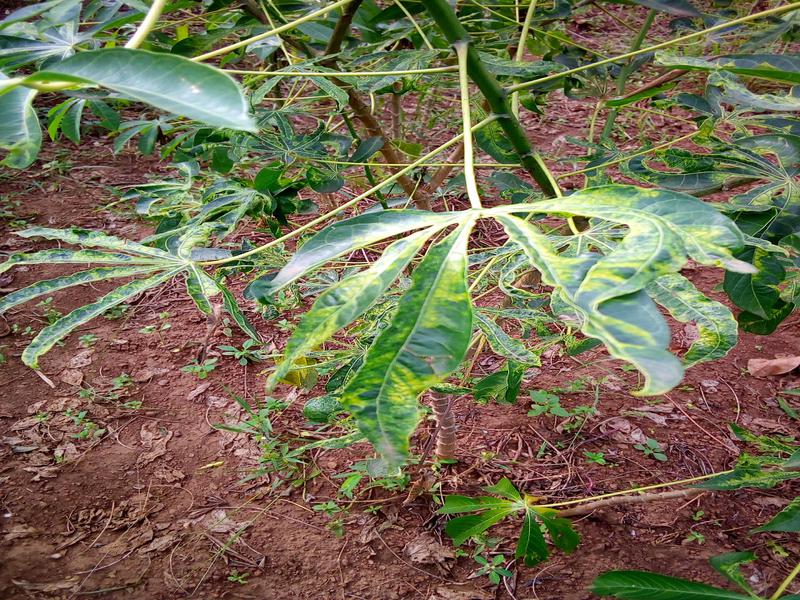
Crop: cassava
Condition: brown_streak_disease